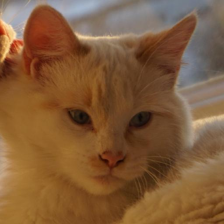
Label: animals